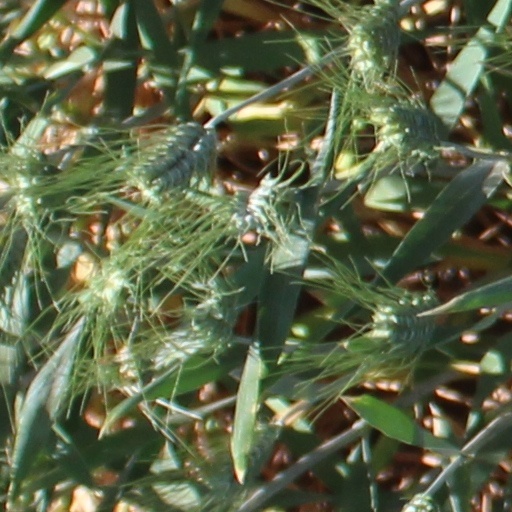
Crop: wheat